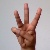
The image shows a hand gesture representing the letter 'W' in Indian Sign Language.